Évariste Galois

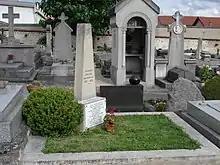
The Galois memorial in the cemetery of Bourg-la-Reine. Évariste Galois was buried in a common grave and the exact location is unknown.

Early in the morning of 30 May 1832, he was shot in the abdomen, was abandoned by his opponents and his own seconds, and was found by a passing farmer. He died the following morning at ten o'clock in the Hôpital Cochin (probably of peritonitis), after refusing the offices of a priest. His funeral ended in riots. There were plans to initiate an uprising during his funeral, but during the same time the leaders heard of General Jean Maximilien Lamarque's death and the rising was postponed without any uprising occurring until 5 June. Only Galois's younger brother was notified of the events prior to Galois's death. Galois was 20 years old. His last words to his younger brother Alfred were: